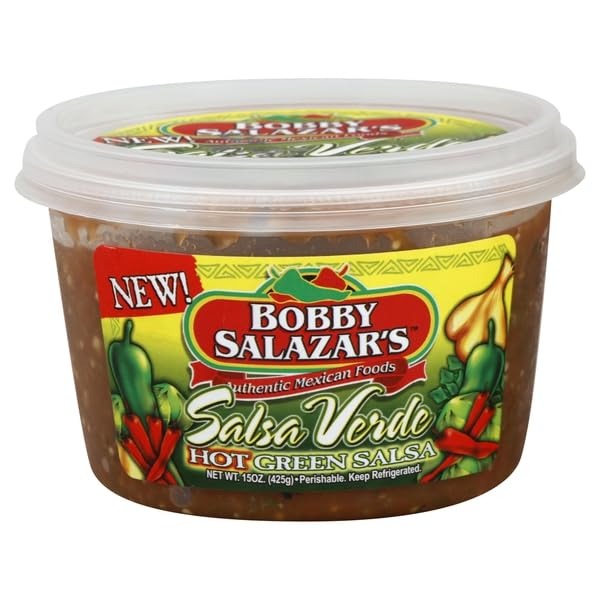
Item Name: Bobby Salazars, Salsa Verde Hot Green, 15 Ounce
Product Description: Salsas
Value: 15.0
Unit: Ounce

Price: 3.58